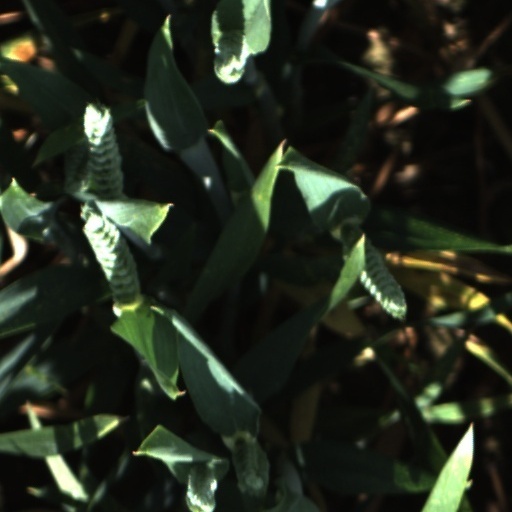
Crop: wheat